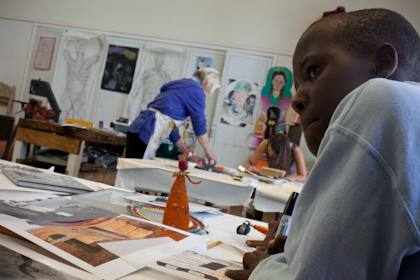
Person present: Yes